Bobby Labonte

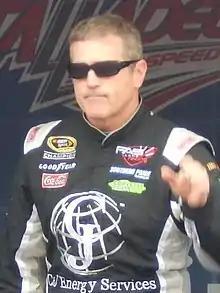
Labonte at Talladega Superspeedway in 2015

Robert Allen Labonte (born May 8, 1964) is an American semi-retired professional stock car racing driver and current analyst for "NASCAR on Fox". He also currently competes part-time in the SMART Modified Tour, driving the No. 18L for Hermie Sadler and Bill Stanley. Labonte is the 2000 NASCAR Winston Cup Series champion. He and his older brother, Terry Labonte, are one of only two pairs of brothers to have both won the Cup championships (along with Kurt Busch and Kyle Busch). He is also the uncle of former Xfinity Series race winner Justin Labonte.